Walnut

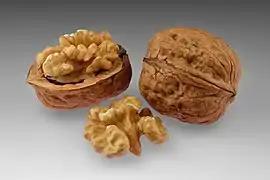
Walnuts

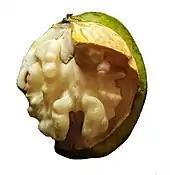
Inside of a walnut in growth

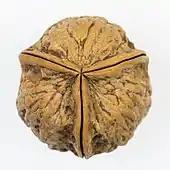
Three-segment walnut

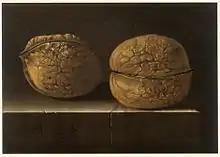
Artistic depiction of two walnuts (Adriaen Coorte, 1702)

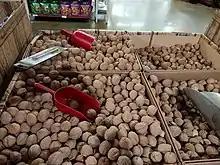
Walnuts in their shells available for sale in a supermarket in the United States

A walnut is the edible seed of any tree of the genus "Juglans" (family Juglandaceae), particularly the Persian or English walnut, "Juglans regia". They are accessory fruit because the outer covering of the fruit is technically an involucre and thus not morphologically part of the carpel; this means it cannot be a drupe but is instead a drupe-like nut.